Tuareg rebellion (2012)

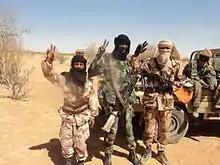
Tuareg rebels in 2012

On 8 February, the MNLA seized the Mali-Algeria border town of Tinzaouaten, forcing Malian soldiers to escape into Algeria. A rebel spokesman said that they were able to gain weapons and military vehicles found in the military camps of the city. The fight for the town killed one government soldier and one rebel. During the month, Niafunké was also captured and then lost again by the rebels.